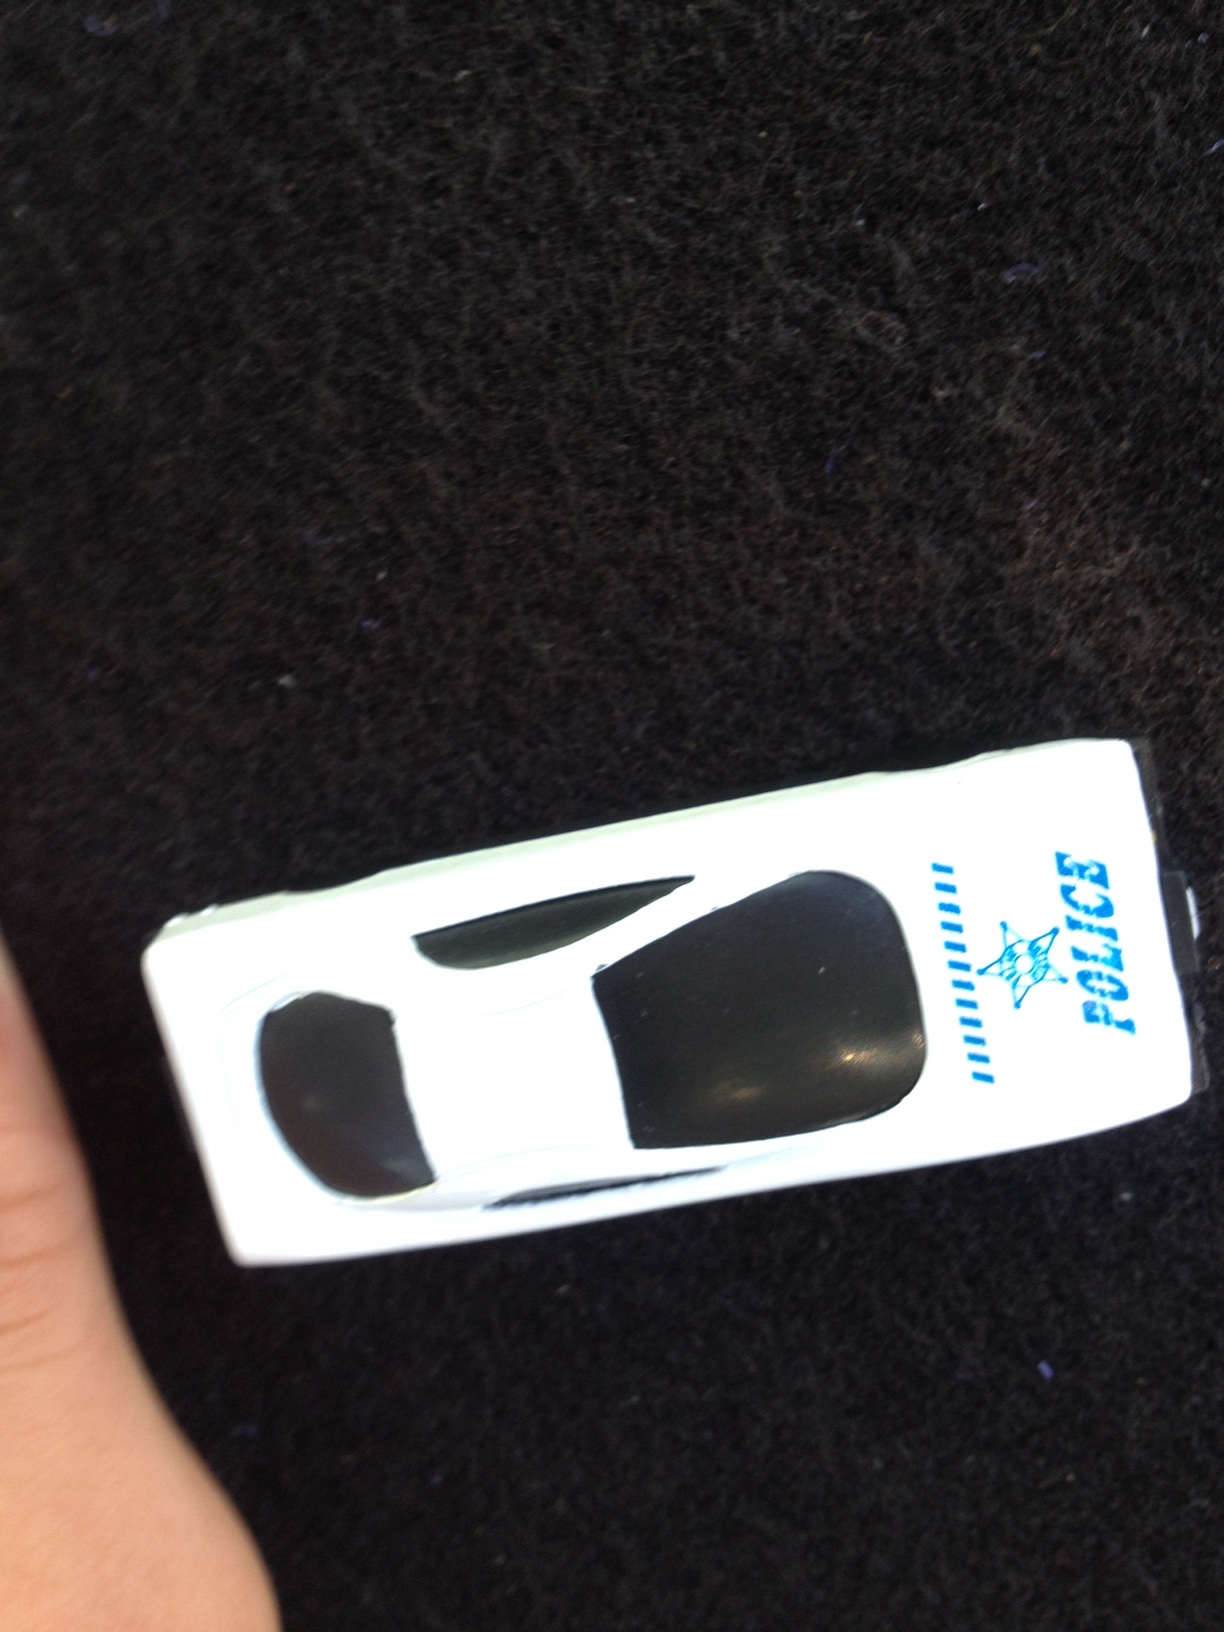Question: What's written on it?
Answer: police